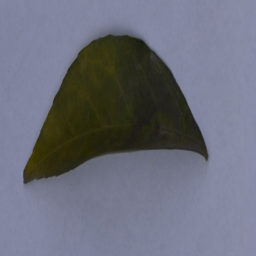
Plant part: leaf
Disease: greening